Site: brandenburg
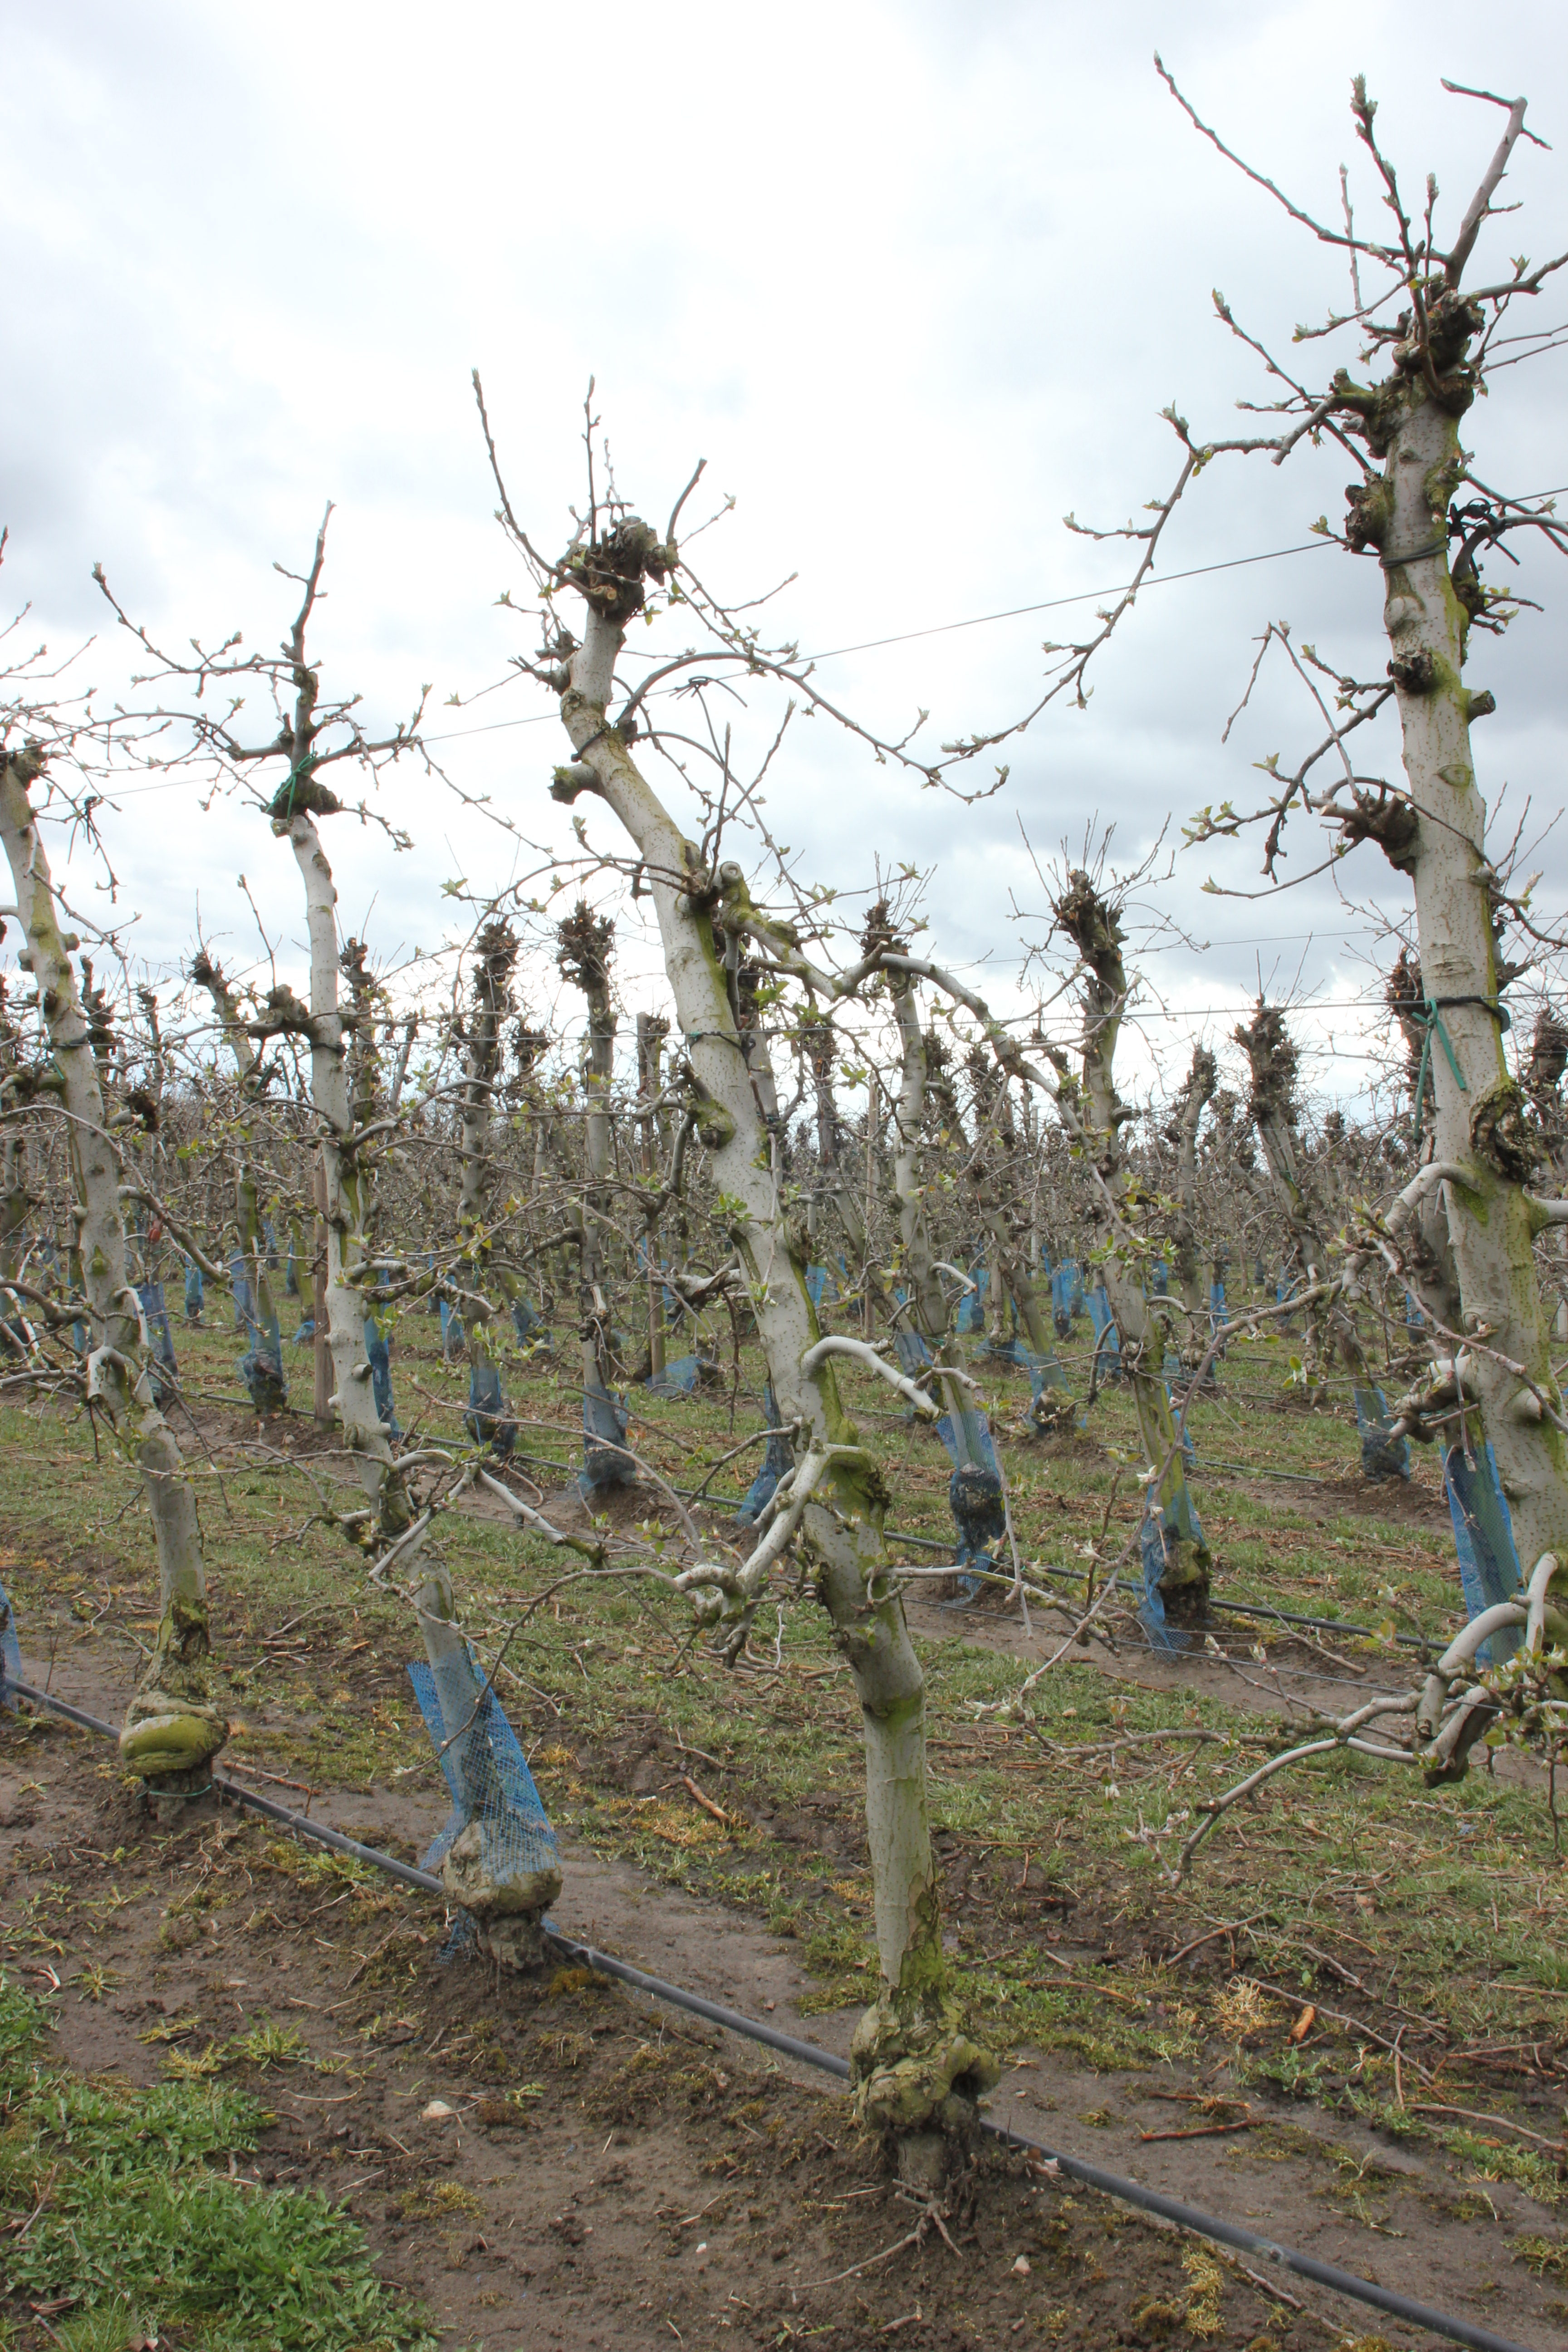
Growth stage (BBCH 55): Inflorescence emergence